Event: Nepal Earthquake
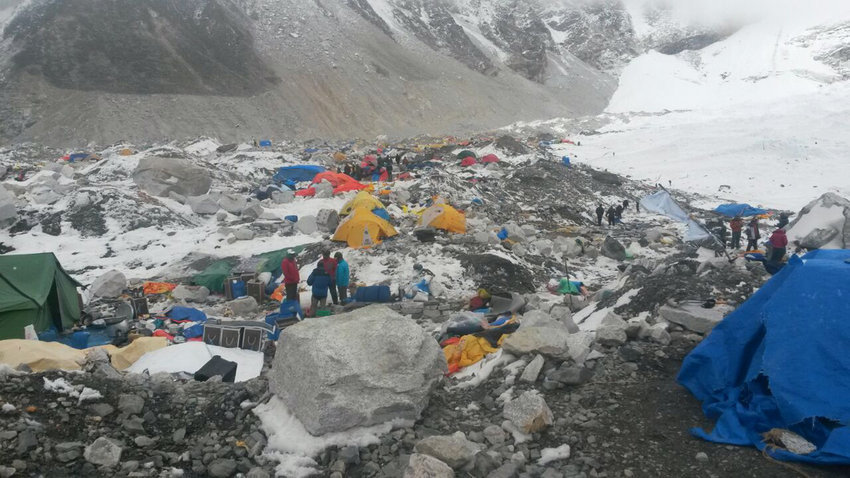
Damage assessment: damage